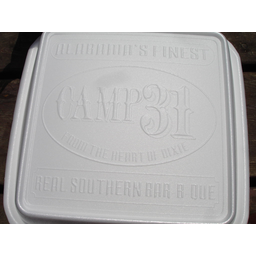
Label: paper